New Jersey Midland Railway

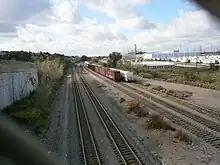
The right-of-way of the Hudson Connecting in Jersey City, now part of NYS&W (at right), runs parallel to the Northern Branch

A charter for the Hudson Connecting Railway Company had been in existence since April 1, 1869. By November of 1872 The Hudson Connecting Railway was built with a trestle over the Erie yards to connect the NJM with the New Jersey Rail Road and Transportation Company (PRR) at what would be called West End Junction in the Marion section of Jersey City. The Erie Railroad opposed the NJM's crossing of its right-of-way and fought it in the courts.